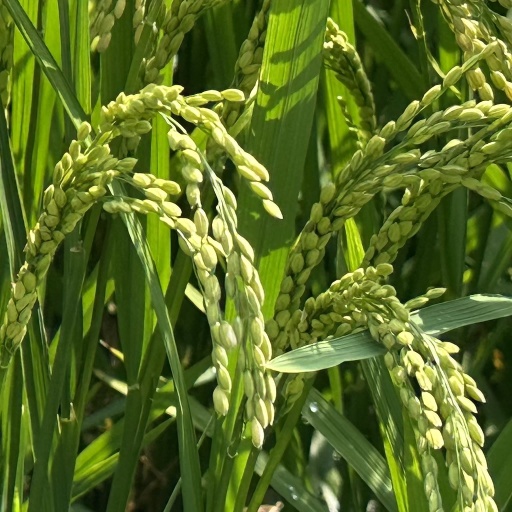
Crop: rice